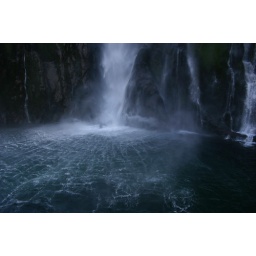
water in to the ocean